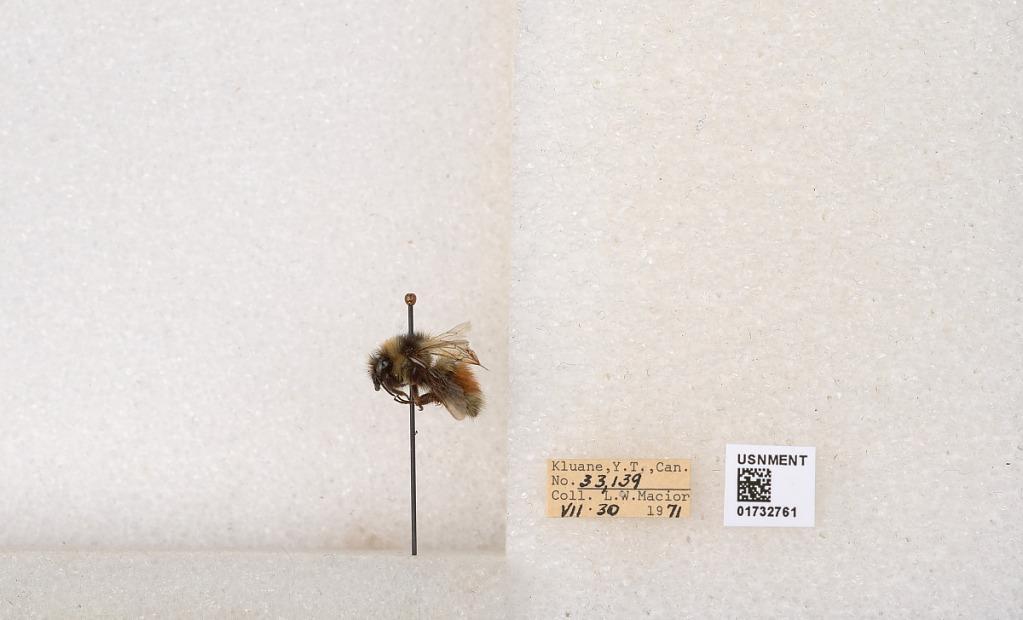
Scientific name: Bombus (Pyrobombus) sylvicola Kirby
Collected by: L. Macior
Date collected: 1971-7-30
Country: Canada
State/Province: Yukon Teritory
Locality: Kluane National Park and Reserve
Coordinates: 60.7493, -139.504